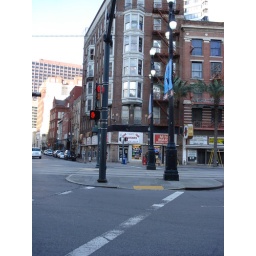
The oddest system ever... it is virtually impossible to have two greens in a row to cross a single street